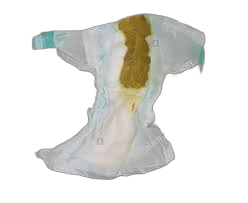
Waste category: trash